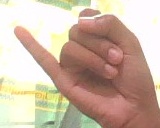
ASL sign: J